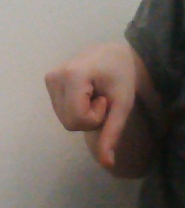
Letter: waw